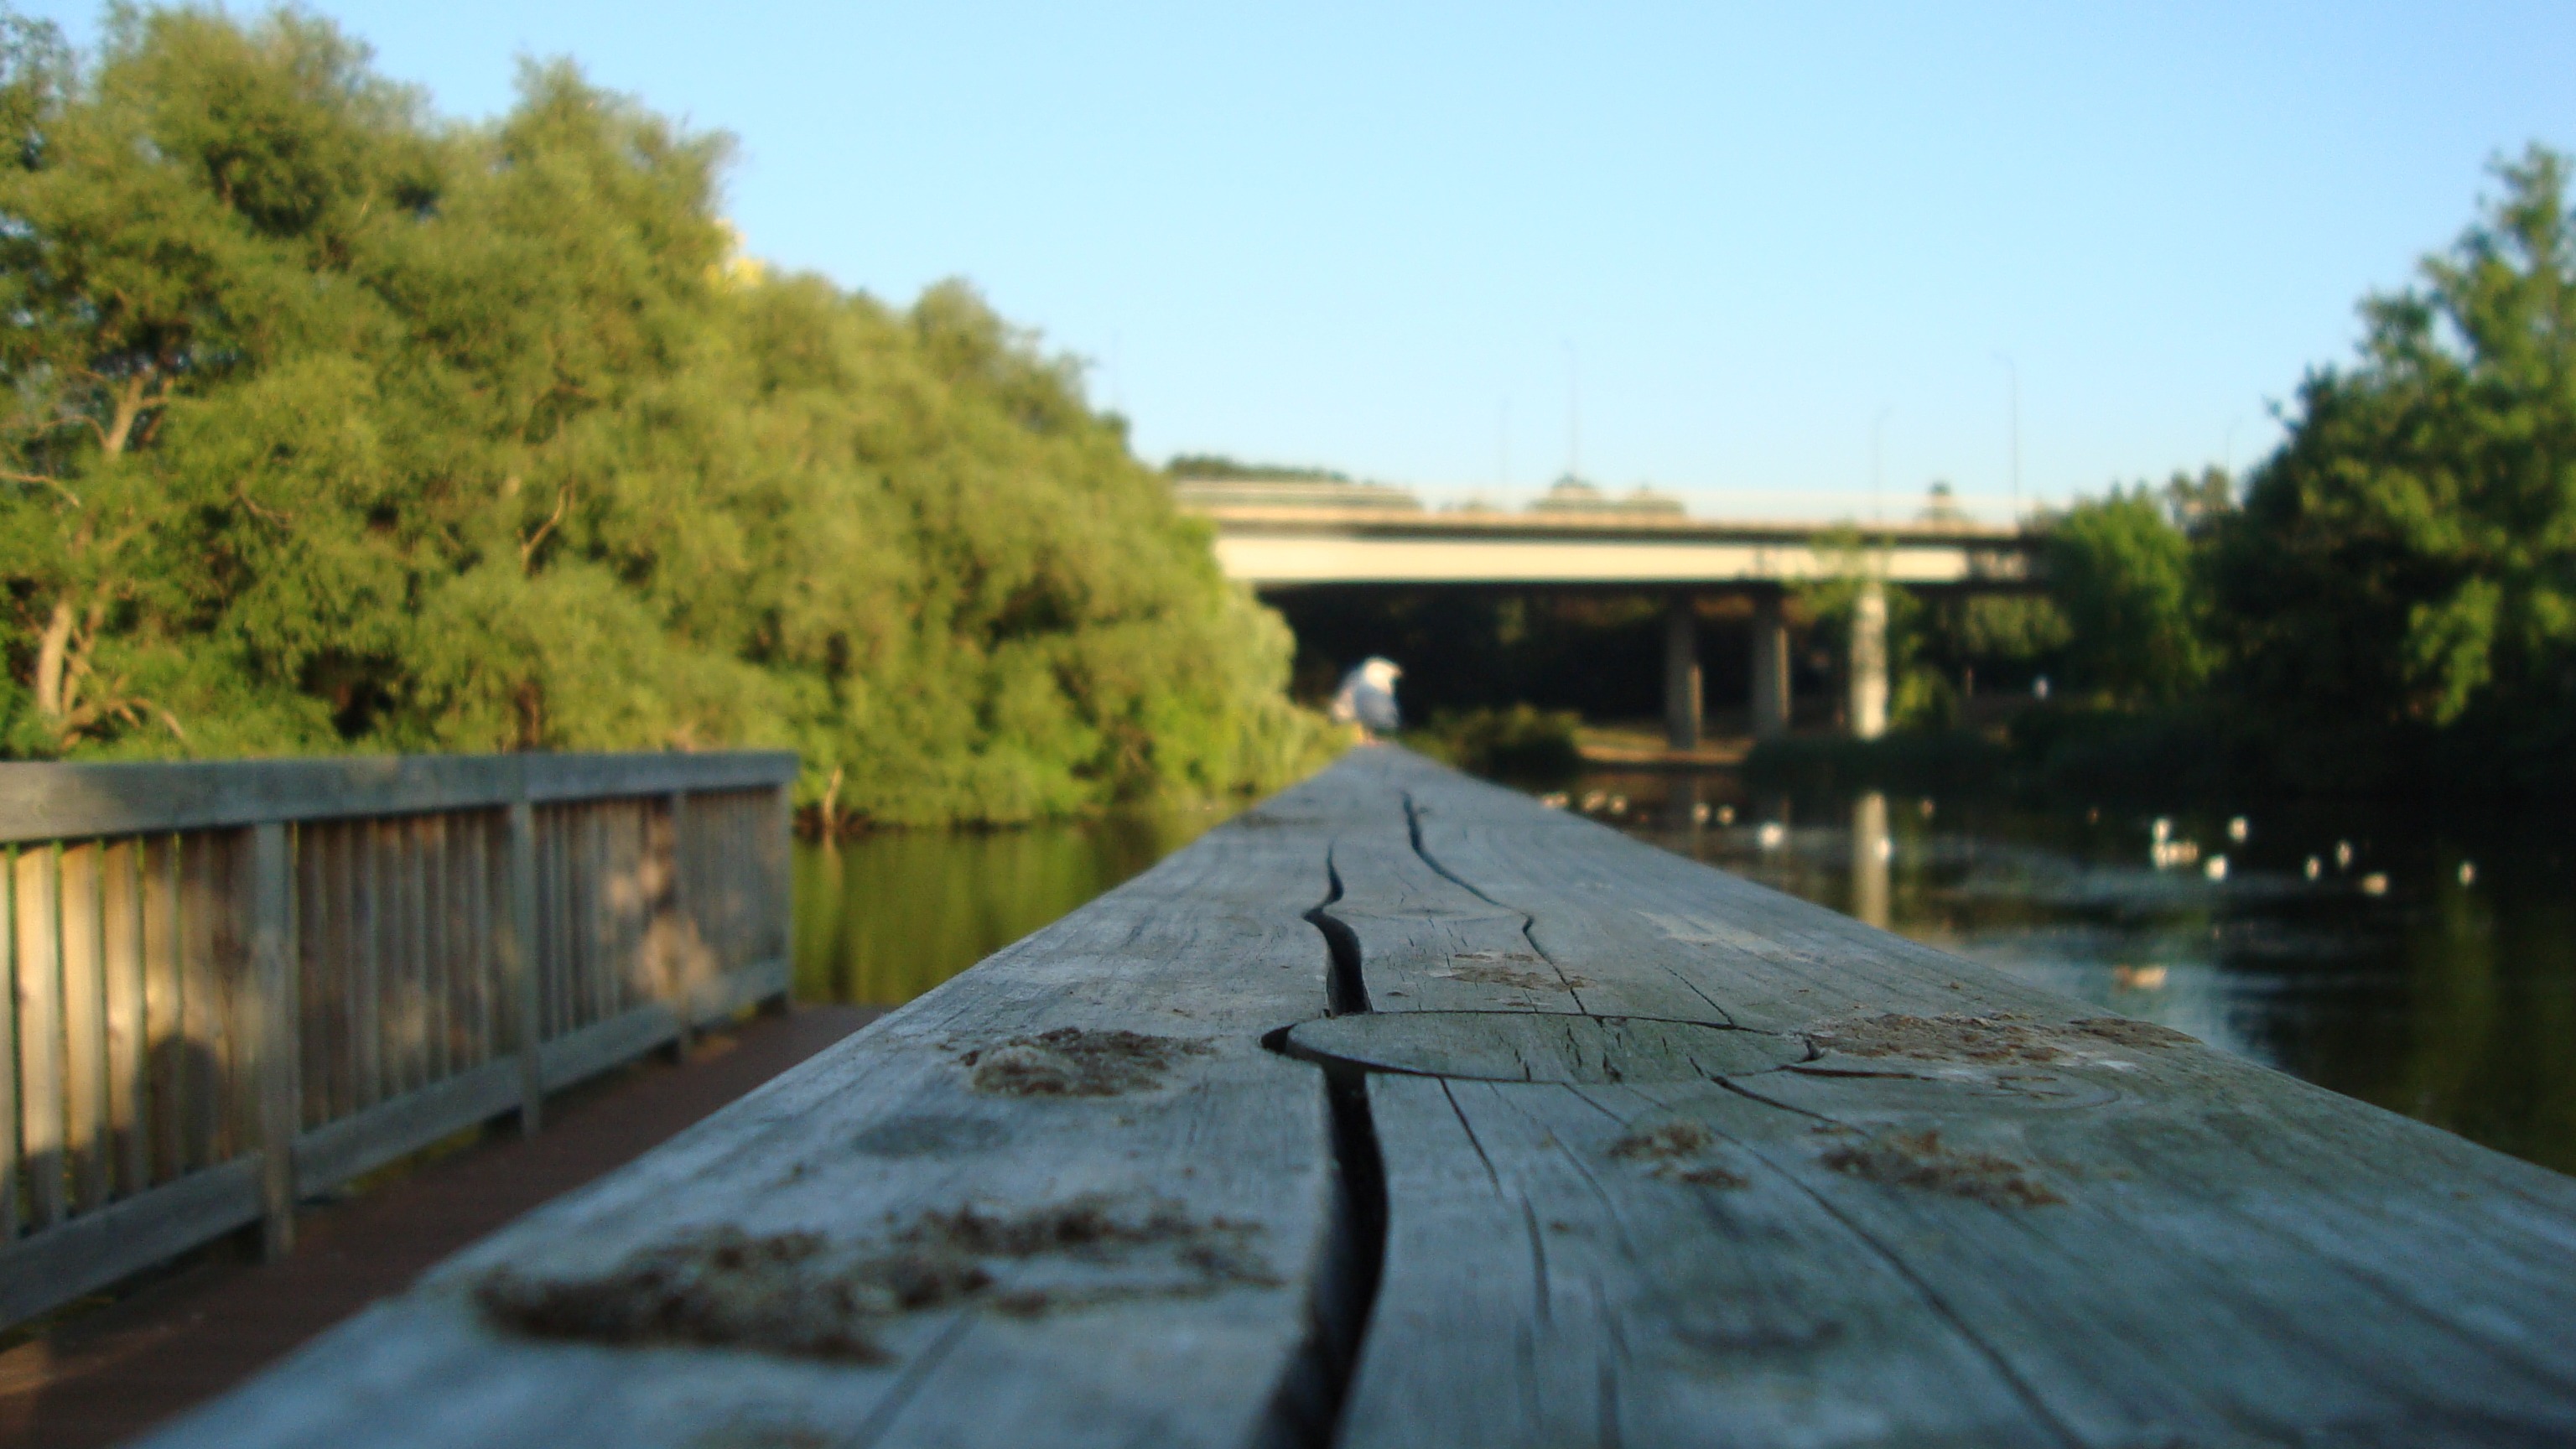
water, nature, bird, wood, bridge, river, canal, transport, waterway, germany, kiel